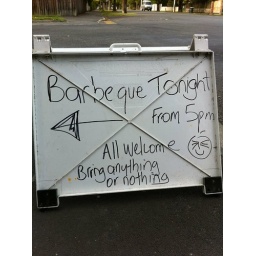
A sign on a street corner in Beckenham, Christchurch, in the week following the 22 Feb 2011 earthquake.